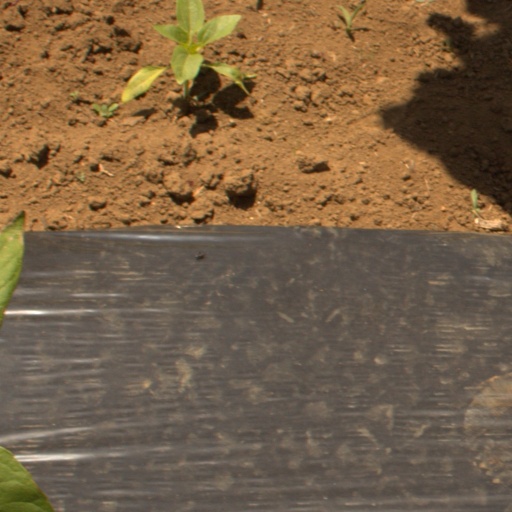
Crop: Jerusalem artichoke